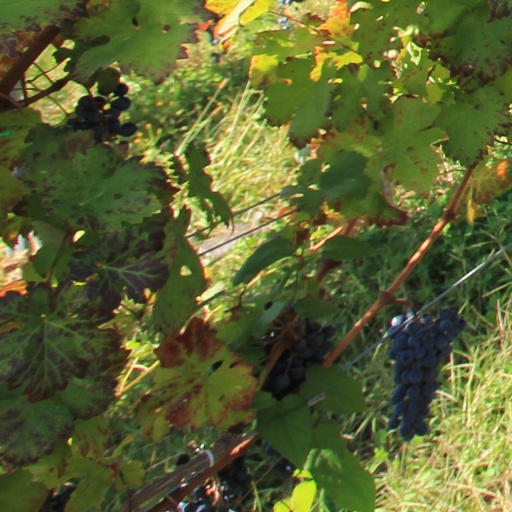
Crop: grape